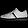
Label: Sneaker